The Equalizer (1985 TV series) season 1

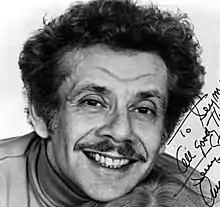

""The Equalizer"" pilot episode guest stars Patricia Kalember as art teacher Carlene Randall who is being stalked. Michael Levin plays Leonard Morgan, Senior VP of Manhattan Telecommunications, which he uses for nefarious ends. Jerry Stiller guest stars as Brahms, a Company man who helps crack a computer code for his friend Robert, to whom he gave the nick name, "The Equalizer." Broadway actor and singer George Hearn guest starred as Senator Jim Blanding, who is running for President, but has dirty laundry at risk of exposure. Co-stars include: Jack Davidson as Hamilton, who has stumbled upon Morgan's racket, and hires McCall after he is nearly killed; David Proval as Detective Lt. Goldman who wants to help Carlene, but cannot until a crime is actually committed; singer Paul Jabara briefly appears as Scott McCall's music teacher; and Carrie Kei Heim as Sarah, Carlene's daughter. Supporting actors include, David Labiosa as Cristolides, a rogue agent who once trusted McCall, and Casey Biggs as agent Mason who his hunting Cristolides.